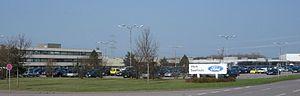
Usine Ford de Sarrelouis
Ford of Europe AG est la filiale européenne de Ford fondée en 1967, dont le siège est à Cologne, Allemagne.
L'usine Ford de Sarrelouis est une importante usine de construction automobile située à Sarrelouis, dans le Land de Sarre. Elle appartient à la société Ford-Werke GmbH, filiale allemande de la société américaine Ford Motor Company.